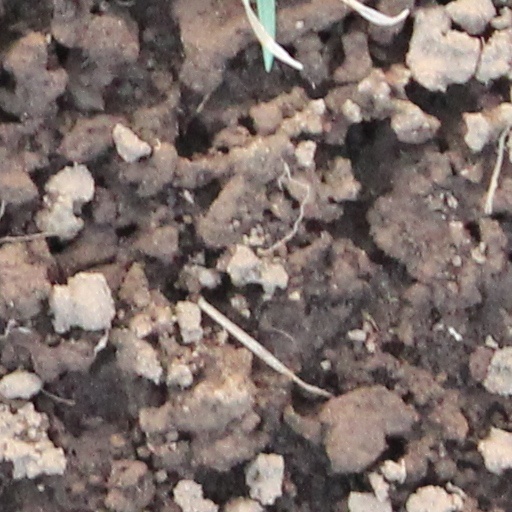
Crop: wheat